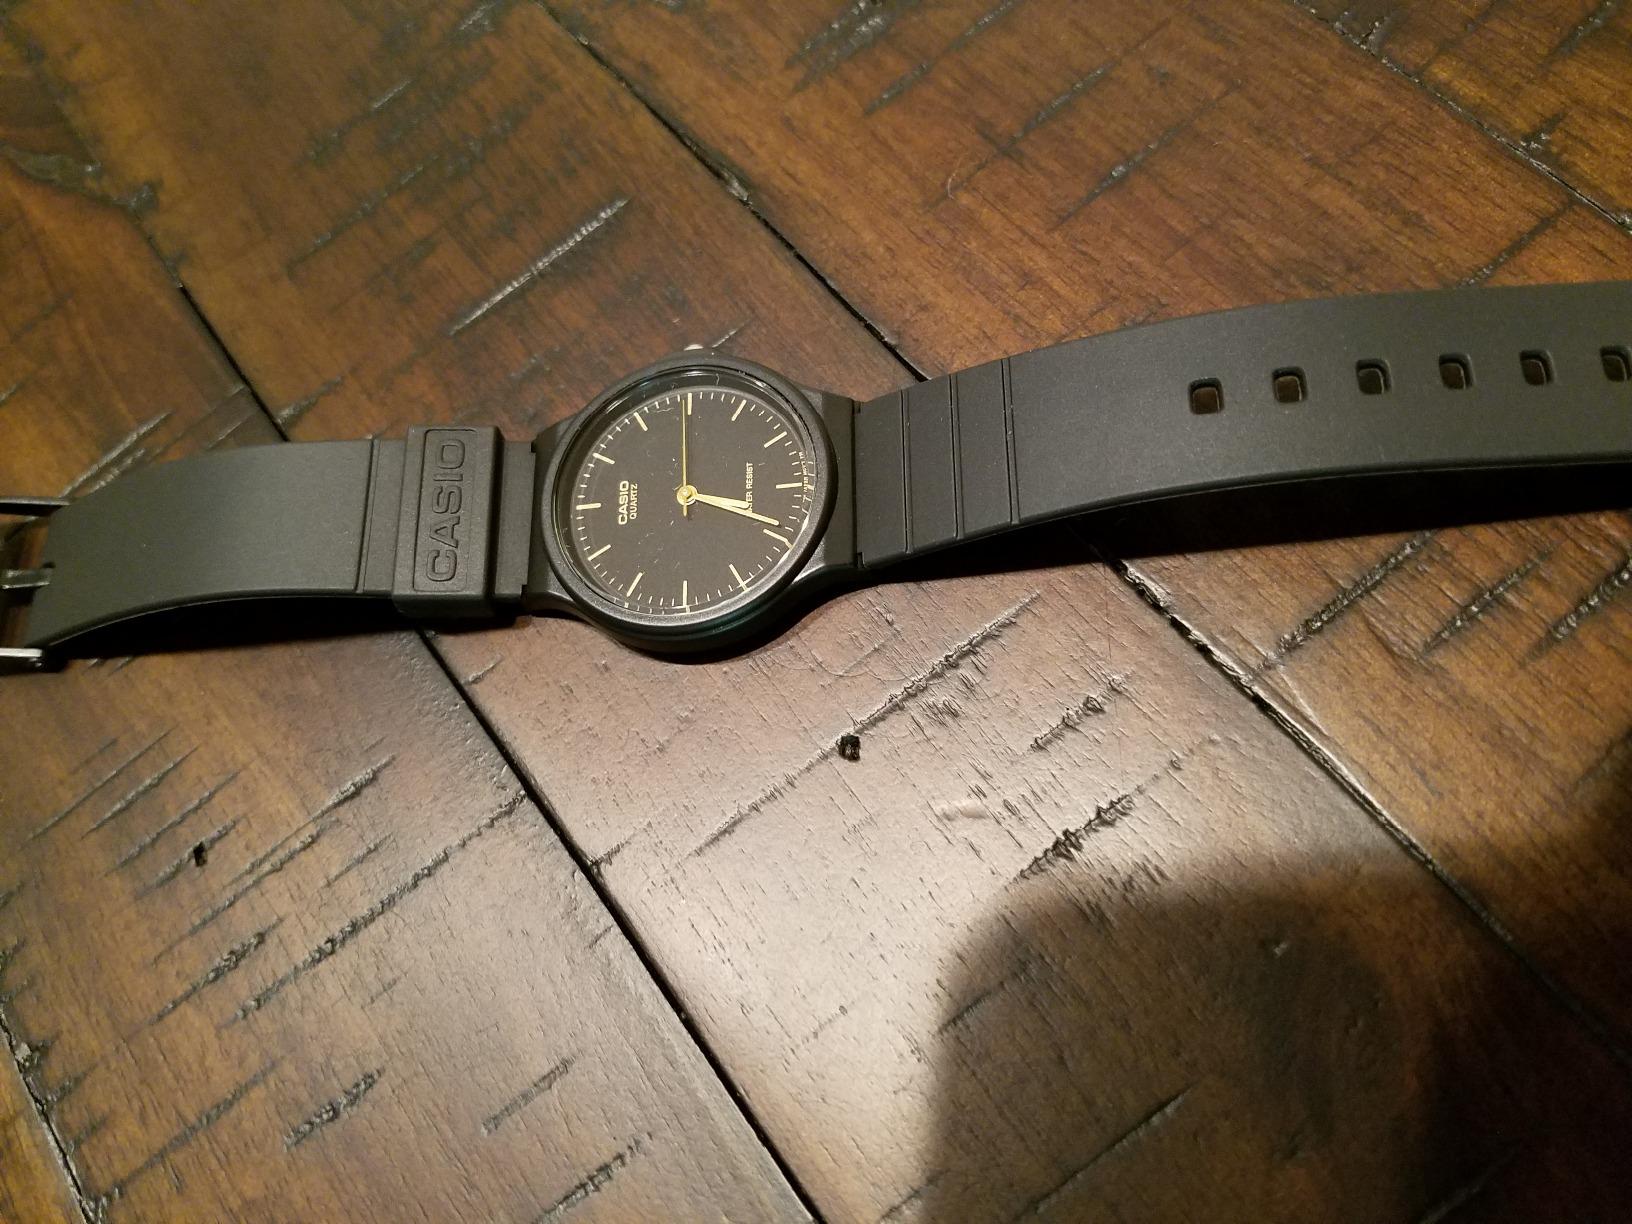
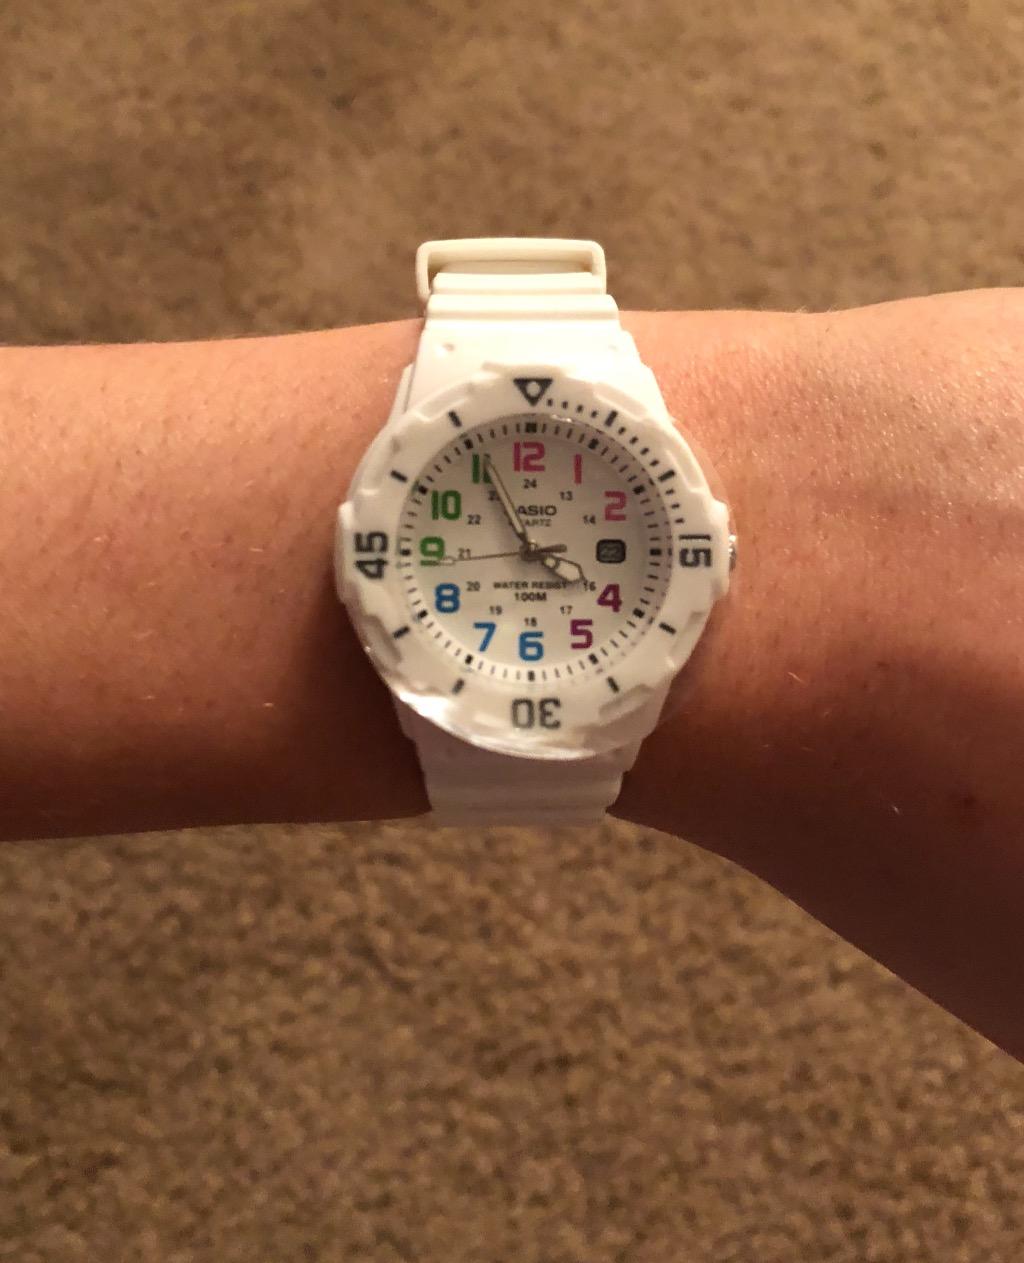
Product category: accessories_watch
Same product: no